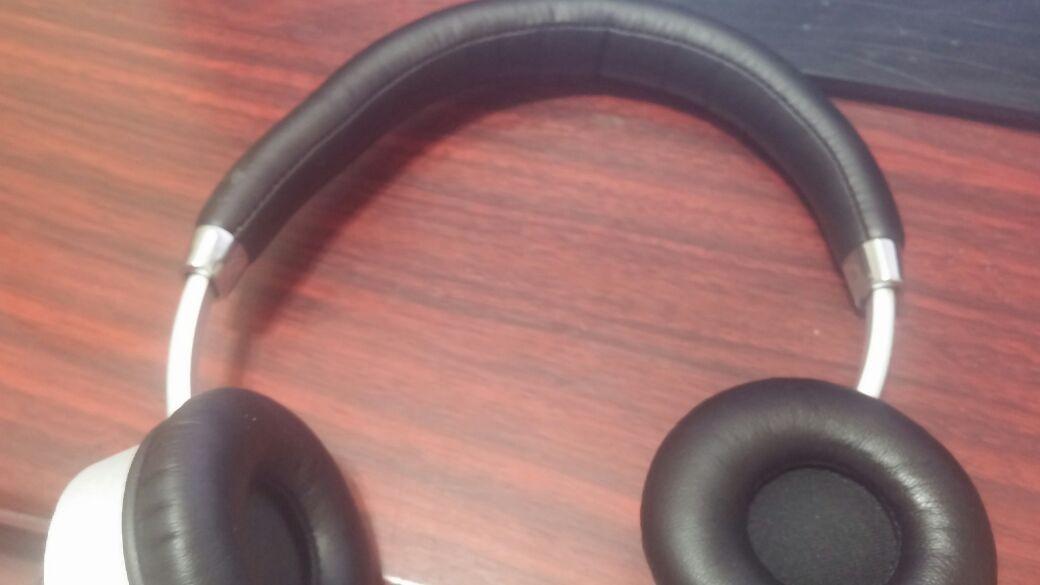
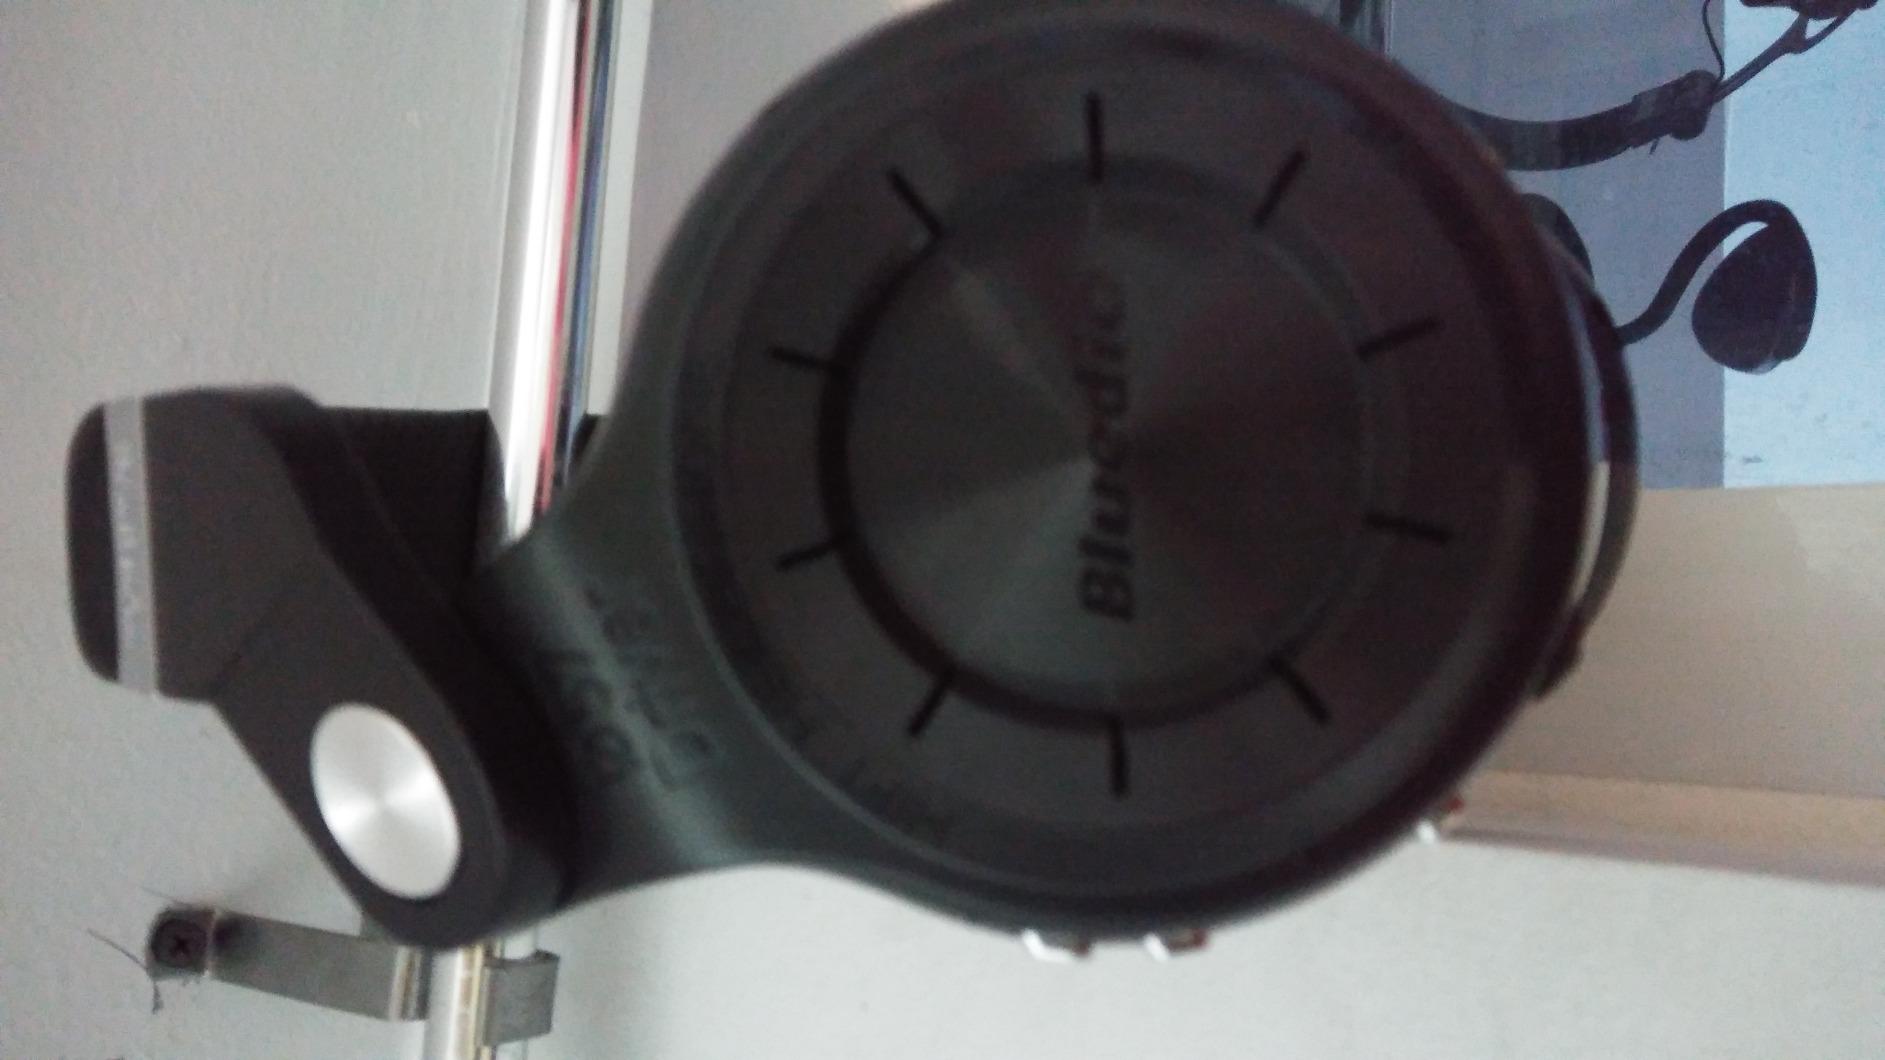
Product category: headphones
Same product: no